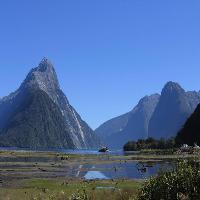
Weather: sun or clear